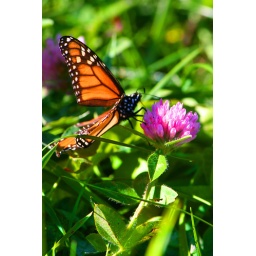
A butterfly landed on a flower in the fall, in the Smokey Mountains.